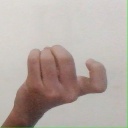
अक्षर: ज